Benjamin Bosworth House

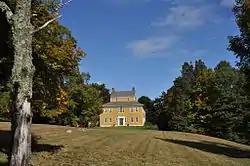

The Benjamin Bosworth House is a historic house on John Perry Road in Eastford, Connecticut. Built between 1791 and 1801, it is an imposing local example of Federal period architecture. It was listed on the National Register of Historic Places in 1978.